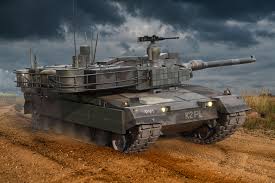
Label: T-14